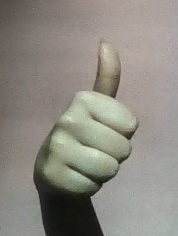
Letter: aleff